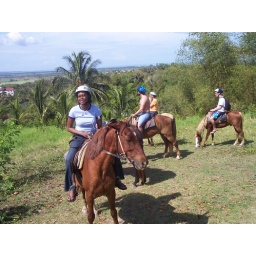
13And down we go again, yes I was the only black person in the group